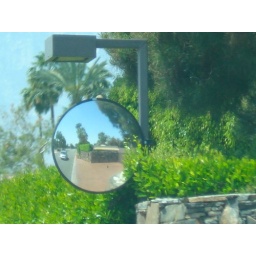
I caught a photo of our car as we drove by a driveway mirror